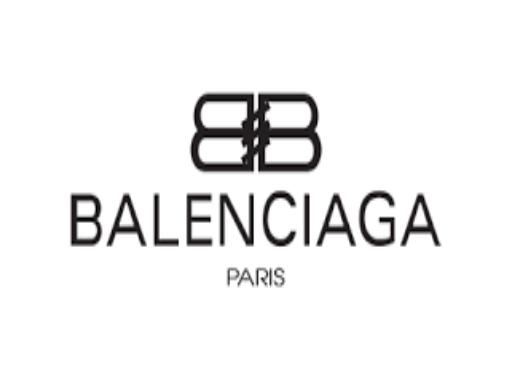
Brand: Balenciaga
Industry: Clothes